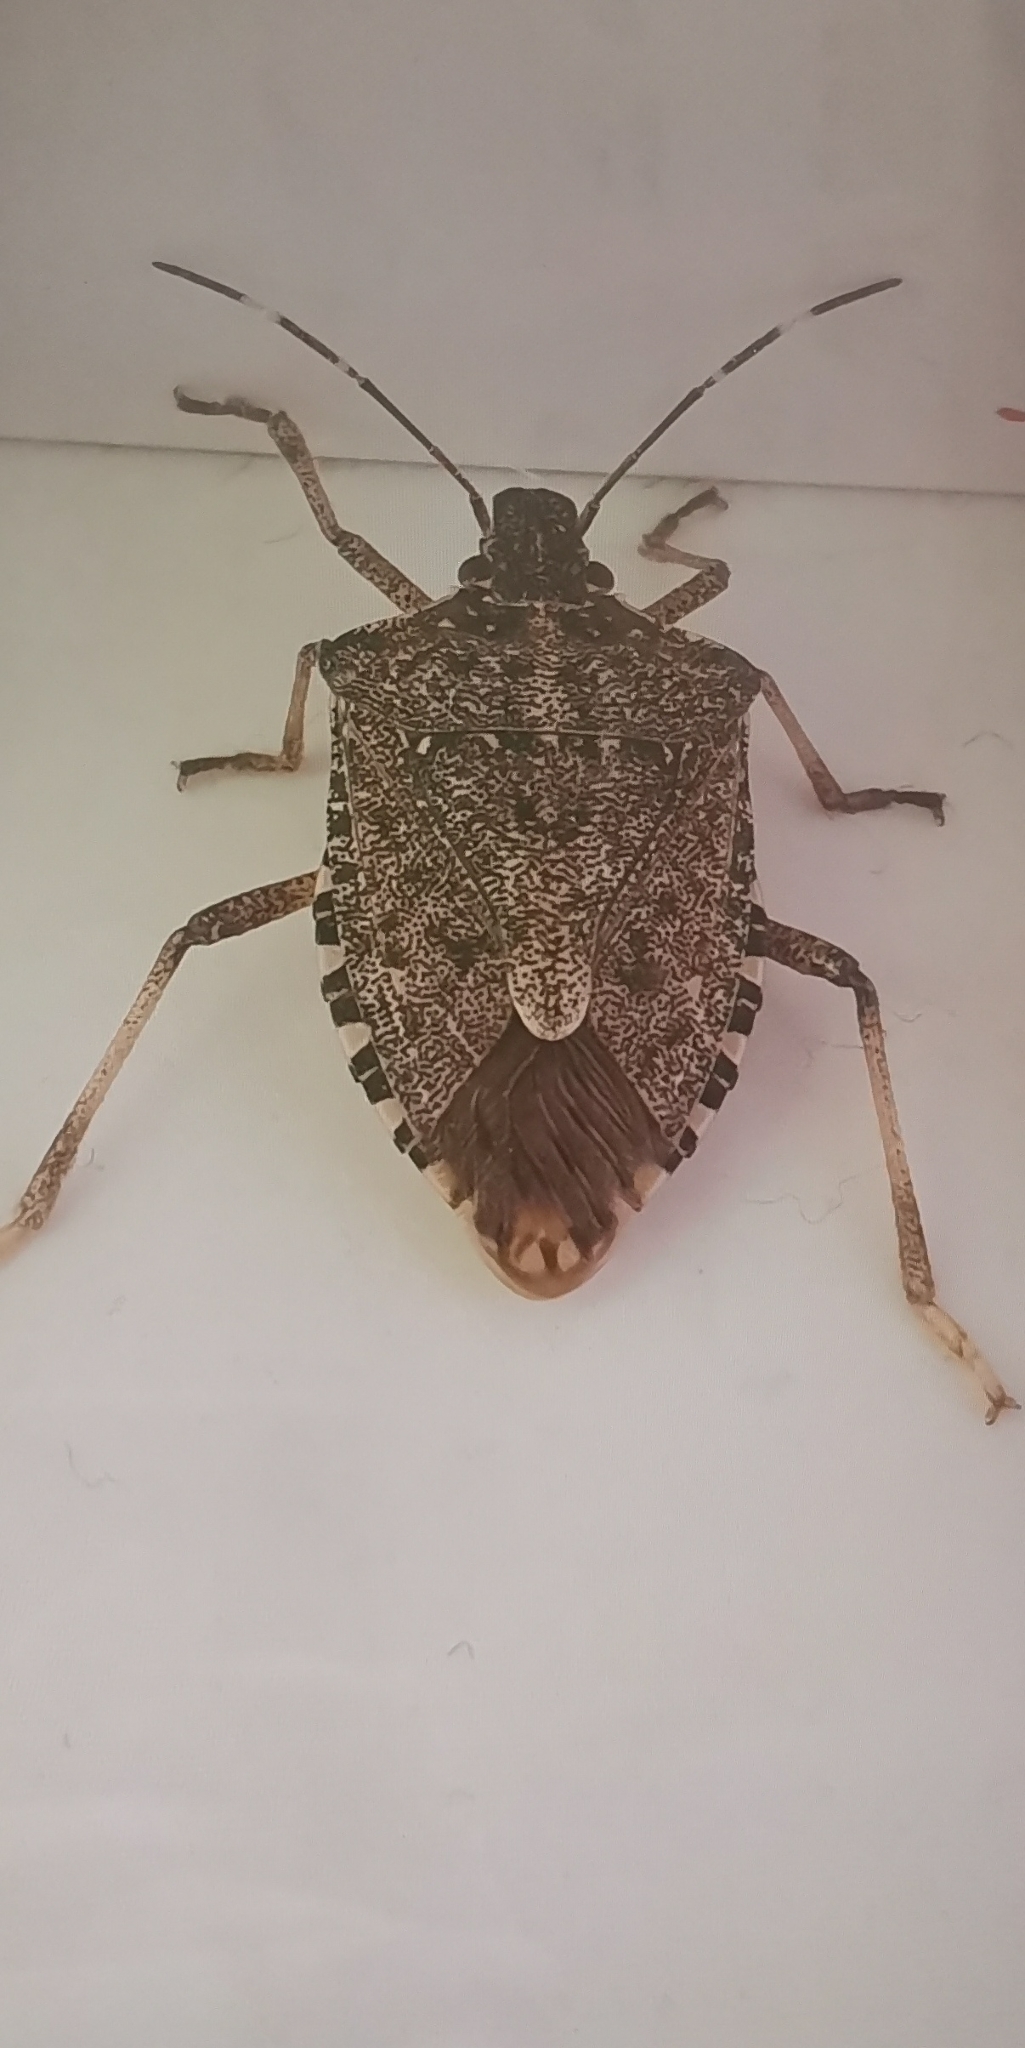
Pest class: stink_bug